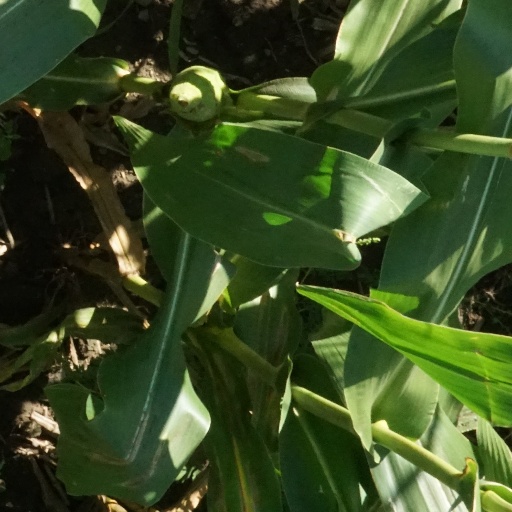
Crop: maize; corn